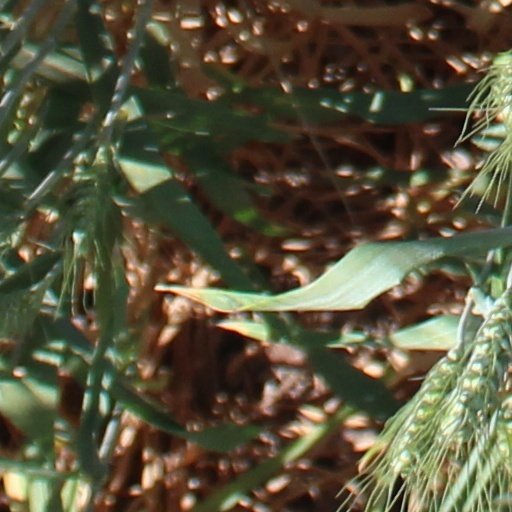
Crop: wheat